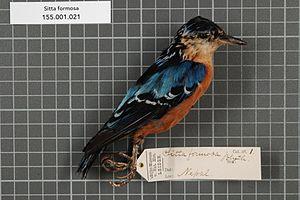
La Sittelle superbe est une espèce d'oiseaux de la famille des Sittidae. C'est une sittelle de grande taille, mesurant 16,5 cm de longueur, et sans dimorphisme sexuel. Sa coloration est remarquable, les parties supérieures étant noires ou bleu azur, striées de blanc et de bleu pâle sur la tête et bordées des mêmes couleurs sur les plumes des ailes. Les parties inférieures sont orangées, avec le sourcil et la gorge chamoisés et un trait oculaire sombre et diffus. Son écologie est mal connue, mais elle se nourrit de petits insectes trouvés sur les arbres et dans les plantes épiphytes couvrant leurs branches et troncs. La reproduction prend place en avril-mai ; le nid est placé dans le trou d'un chêne ou d'un rhododendron, ou de façon générale celui d'un grand arbre. Le nid, fait de matière végétale et de fourrure, reçoit une ponte comptant quatre à six œufs.